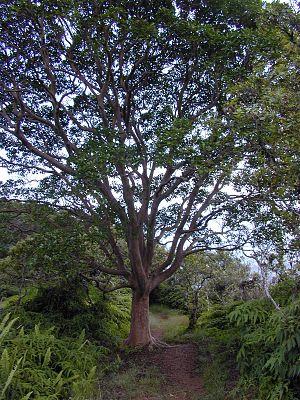
Le goyavier de Chine, également appelé goyavier-fraise, est un arbuste fruitier de la famille des Myrtaceae originaire d'Amérique du Sud.
Bien qu'il existe plusieurs définitions des espèces envahissantes, elles sont toujours basées sur quatre critères principaux :